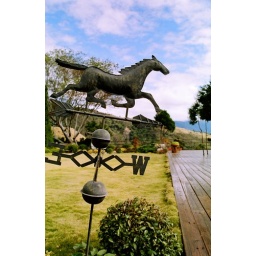
Horse flying in the blue sky